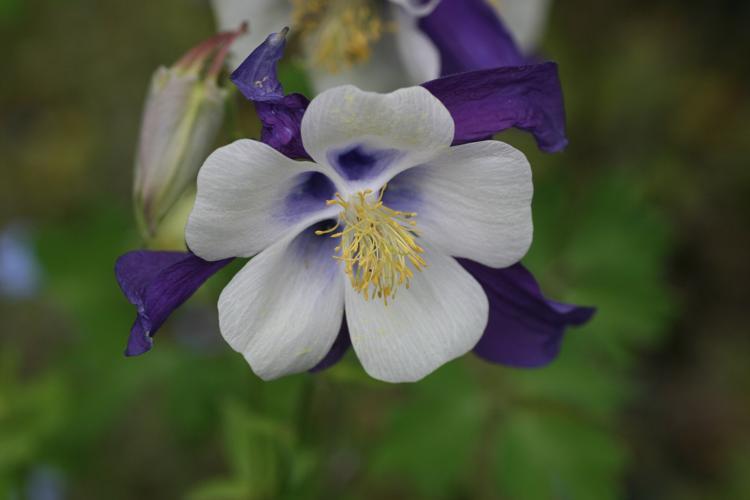
Label: columbine